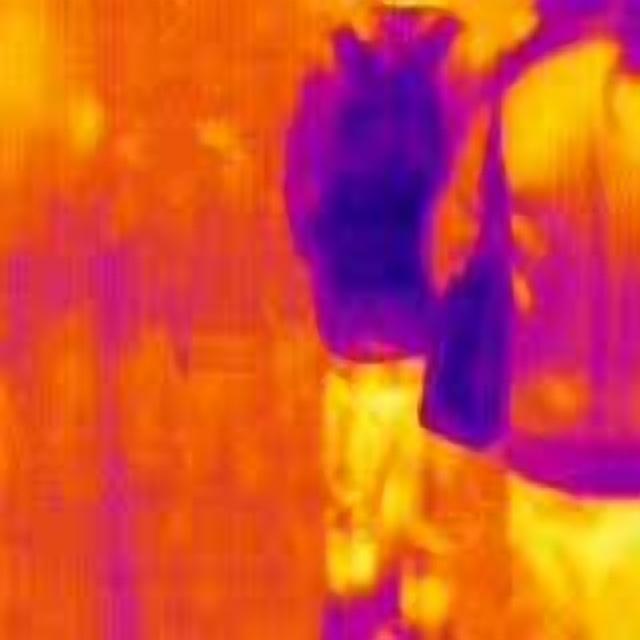
Detected objects:
label: person
label: person